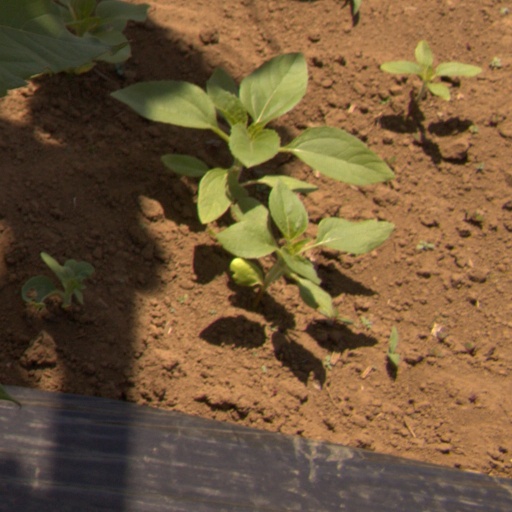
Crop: Jerusalem artichoke